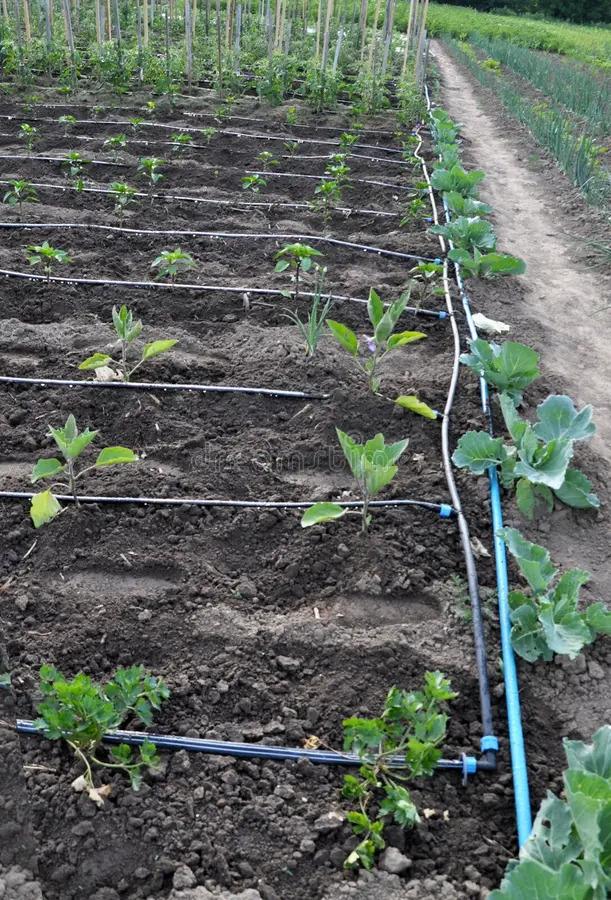
Eneo la wazi mfano wa shamba au bustani lenye mimea iliyoota na kuchipua kwa rangi ya kijani kibichi, kuashiria ni eneo litumikalo kwa ajili ya uoteshaji wa mbegu za kilimo.